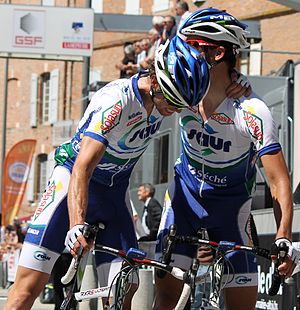
Saur-Sojasun
Route du Sud 2012
Saur-Sojasun er et fransk cykelhold. Det blev startet som kontinentalholdet Besson Chaussures-Sojasun i 2009, men blev et professionelt kontinentalhold fra 2010-sæsonen.